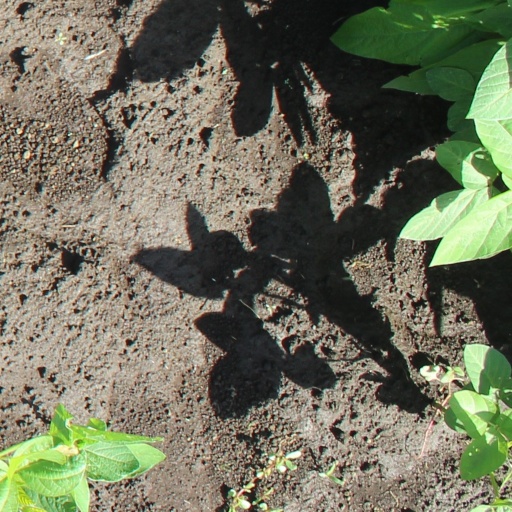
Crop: soybean